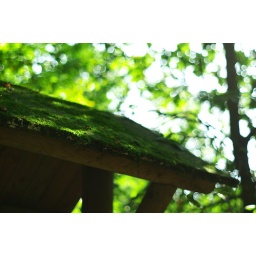
Green above the green roof